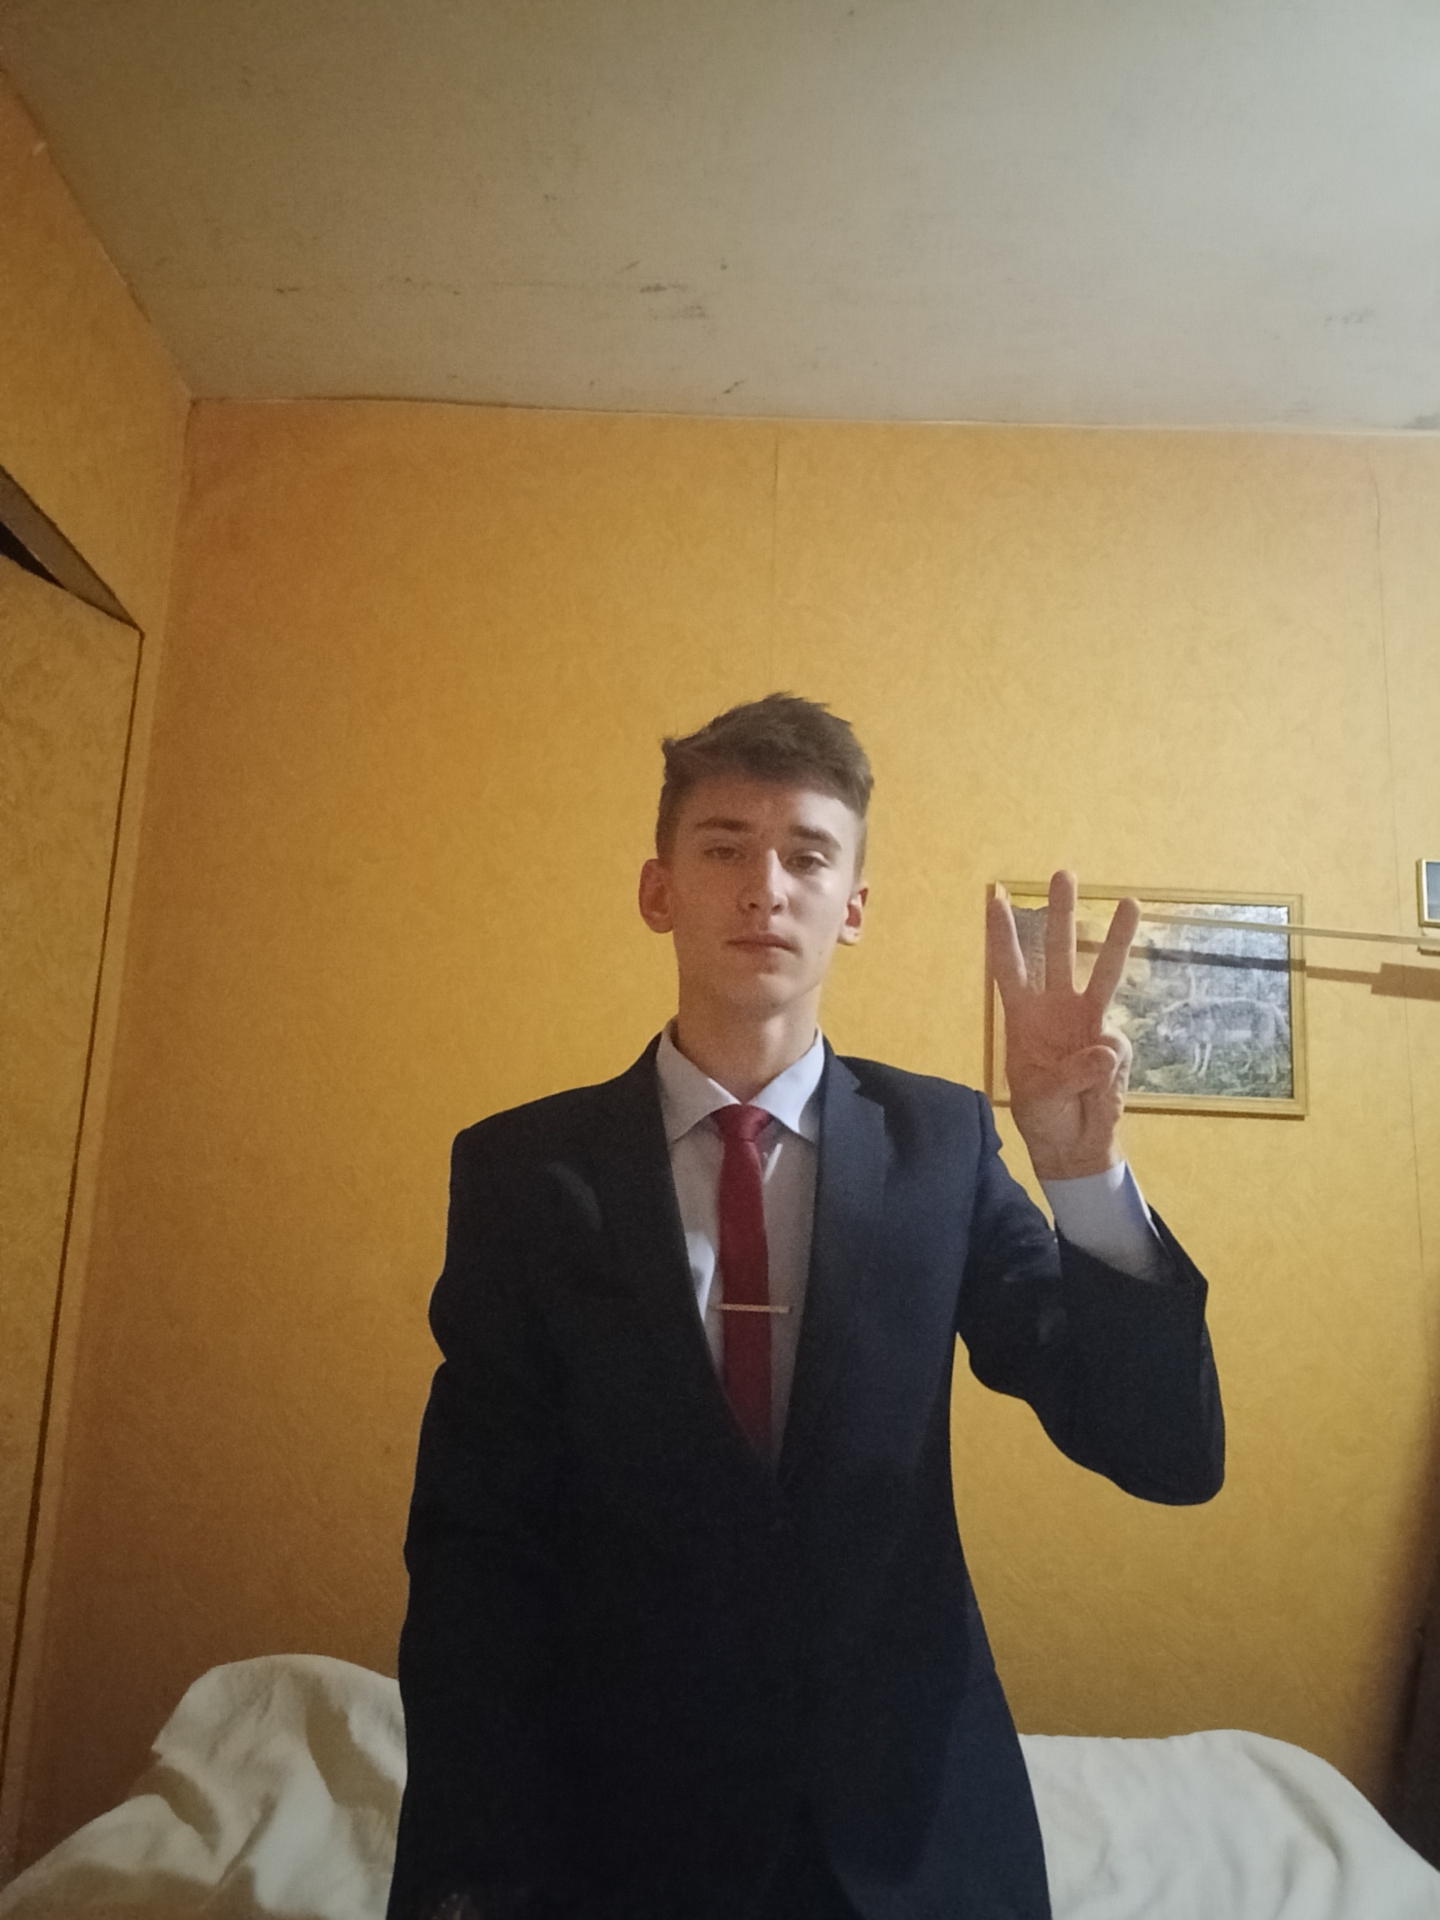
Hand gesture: three